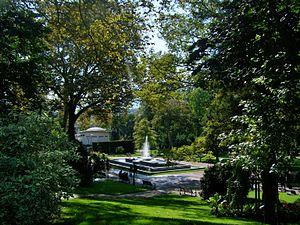
Vue du parc thermal ou parc floral d'Aix-les-Bains en Savoie.
Cette liste de parcs et jardins publics de France recense l'ensemble des jardins publics, parcs publics et espaces verts appartenant aux collectivités territoriales de France. Les parcs et jardins appartenant à des institutions ou des établissements publics français figurant dans cette liste sont des propriétés privées.
Le label « villes et villages fleuris », autrefois nommé concours, a été créé en 1959 en France pour promouvoir le fleurissement, le cadre de vie et les espaces verts. Originellement piloté par les services de l’État, sa coordination nationale en est assurée depuis 1972 par le Comité national pour le fleurissement de la France, rebaptisé Conseil national des villes et villages fleuris en 2001. Il est ouvert à toutes les communes de France.
Cet article recense les monuments historiques situés dans le département de la Savoie, en France.
Centre-ville-Sud est un quartier principalement résidentiel défini par l'Insee situé au centre d'Aix-les-Bains, dans le département de la Savoie, en région Auvergne-Rhône-Alpes.
Le parc floral des thermes, aussi appelé parc de verdure ou theâtre de verdure, est un espace vert situé en France sur le territoire de la commune d'Aix-les-Bains dans le département de la Savoie en région Auvergne-Rhône-Alpes.